Aleijadinho

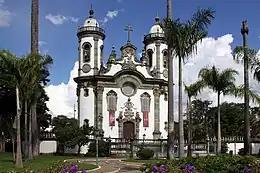
Church of Saint Francis of Assisi in São João del-Rei, designed by Aleijadinho and modified by Cerqueira

Minas Gerais had the peculiarity of being a more recent settlement area in relation to the Brazilian coast, and there it was possible to build with more freedom, in more updated aesthetics, in this case, the Rococo, a profusion of new churches, without having to adapt or renovate older buildings already established and still in use, as was the case on the coast, which makes them exemplary with regard to stylistic unity. The Rococo ensemble of churches in Minas Gerais is of special importance both for its richness and variety and for being a witness to a very specific phase of Brazilian history, when the region concentrated the attention of the Portuguese metropole for its large deposits of gold and diamonds and constituted the first nucleus of an eminently urban society in Brazil. The formulation of a differentiated artistic language in Minas Gerais was also due to two other important factors: its relative isolation from the rest of the colony and the sudden enrichment of the region with the discovery of the gold deposits. The style typically practiced in Minas Gerais had its main center in the old Vila Rica, today Ouro Preto, founded in 1711, but it also flourished vigorously in Diamantina, Mariana, Tiradentes, Sabará, Cachoeira do Campo, São João del-Rei, Congonhas and a number of other mining towns and villages. When gold began to run out, around 1760, the cultural cycle of the region also began to decline, but that was when its characteristic style, at this point already transitioning to Rococo, reached its culmination with the mature work of Aleijadinho and Master Ataíde. The wealth of the region in the 18th century also favored the emergence of an urban elite interested in art, sponsoring artists and appreciating secular works. According to Afonso Ávila,